St Brigid's GAA (Roscommon)

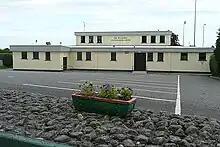
The St Brigid's clubhouse

St Brigid's GAA Club ("Naomh Bríd") is a Gaelic football club located in the parishes of Kiltoom and Cam in County Roscommon, Ireland. The club was founded in 1944 and is a member of the Roscommon GAA branch of the Gaelic Athletic Association. As well as senior, intermediate and junior teams, the club fields underage teams from under-8 to under-21 and caters for ladies' Gaelic football at all ages.